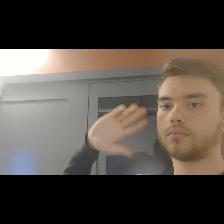
Label: Human